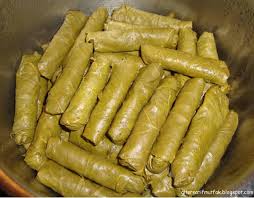
Yemek: yaprak_sarma